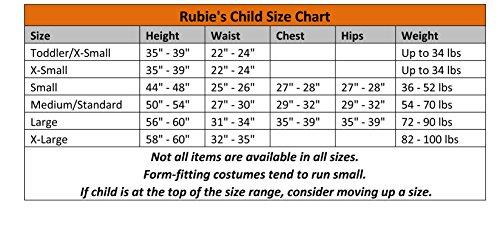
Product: Rubies James Toddler/Child Costume-
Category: Clothing, Shoes & Jewelry | Costumes & Accessories | Kids & Baby | Boys | Costumes
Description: Child Size toddler 2-4, small 4-6, approx ages 3-5.
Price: $33.99